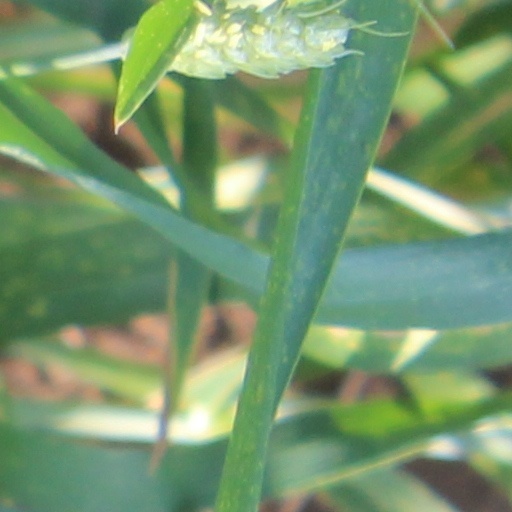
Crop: wheat